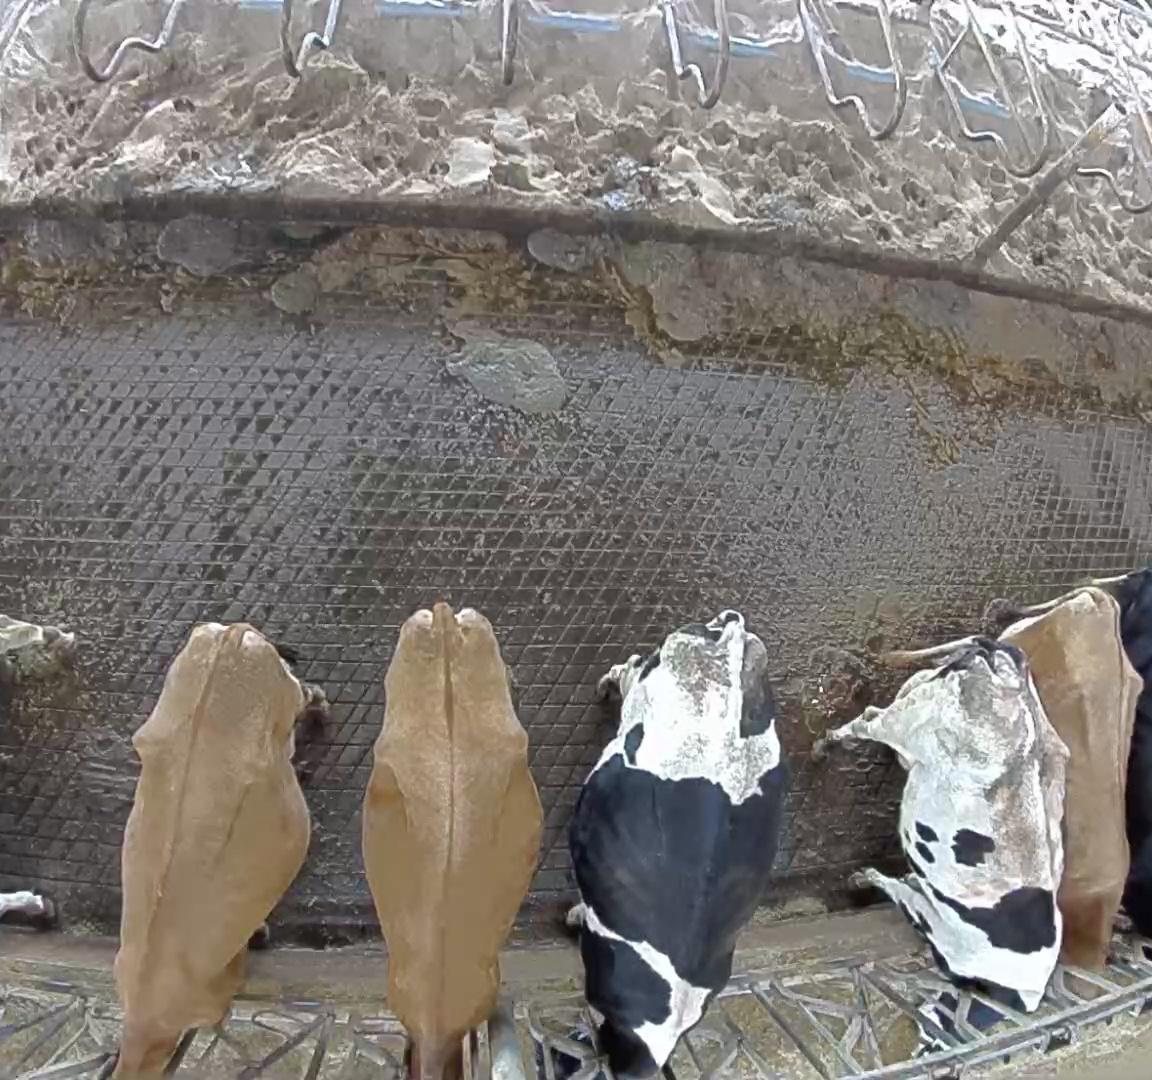
Number of cows: 7